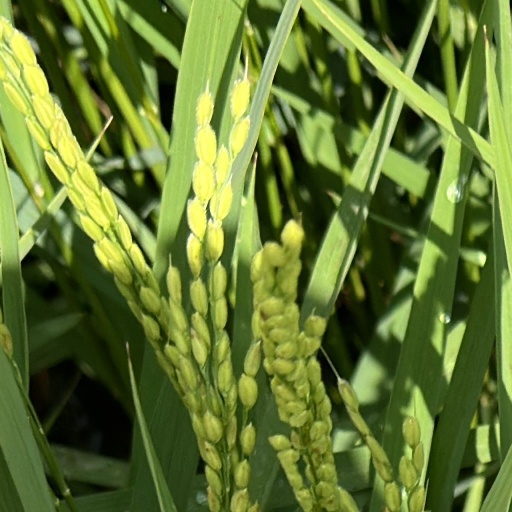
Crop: rice